MM!

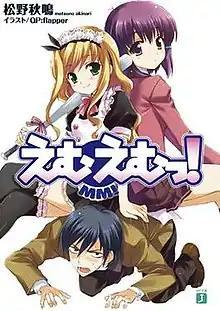
Cover of "MM!" light novel volume 1 featuring Mio Isurugi (left), Arashiko Yuno (right) and Taro Sado (bottom).

is a Japanese light novel series by Akinari Matsuno, with illustrations provided by the group made up of Tometa Ohara and Koharu Sakura. Media Factory published 12 novels under their MF Bunko J imprint between February 2007 and September 2010, including two side story volumes. The series was left unfinished due to the author's death on April 18, 2011. A manga adaptation by Issei Hyoju was serialized between the September 2008 and February 2012 issues of Media Factory's "Monthly Comic Alive". A drama CD adaption was released by Edge Records on March 24, 2010 and its first-press limited edition came with a bonus CD. A 12-episode anime adaptation produced by Xebec aired between October and December 2010. Sentai Filmworks released the anime series on English-subtitled DVD in North America in September 2011, and then re-released it in February 2014 with an English dub on both DVD and Blu-ray.